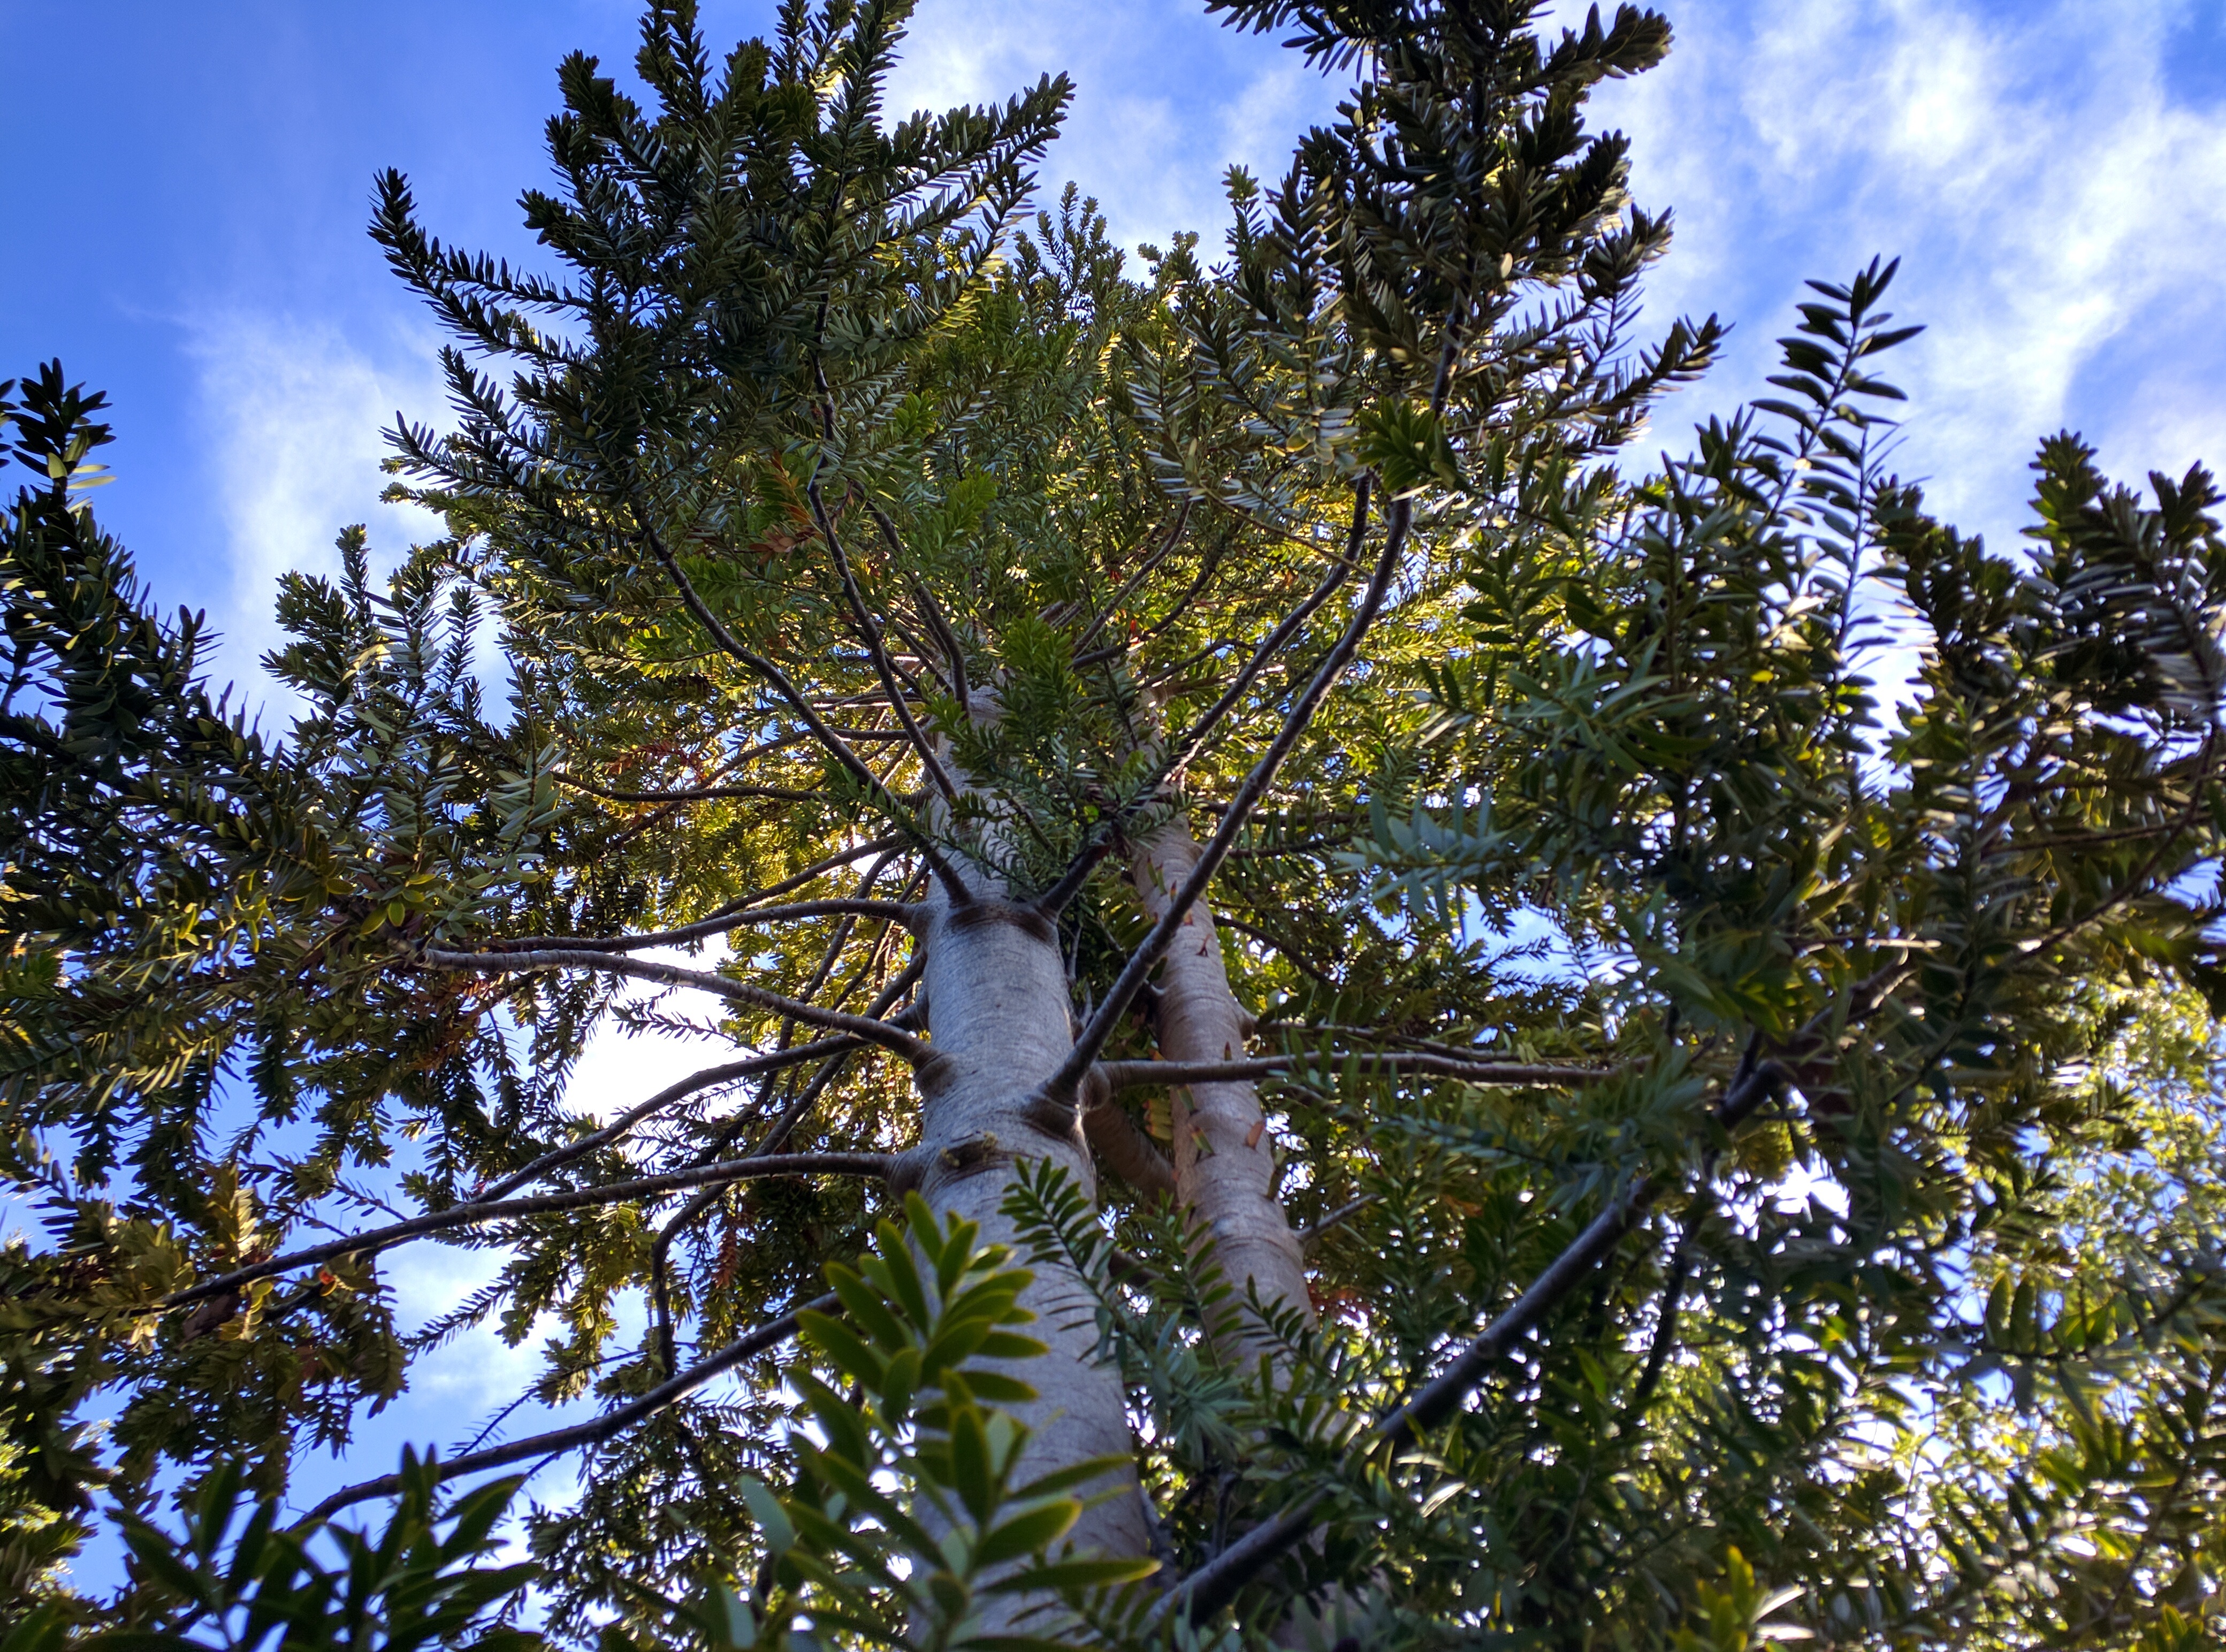
tree, nature, forest, branch, plant, sky, sunlight, leaf, flower, evergreen, autumn, botany, fir, flora, conifer, spruce, woodland, ecosystem, flowering plant, woody plant, land plant